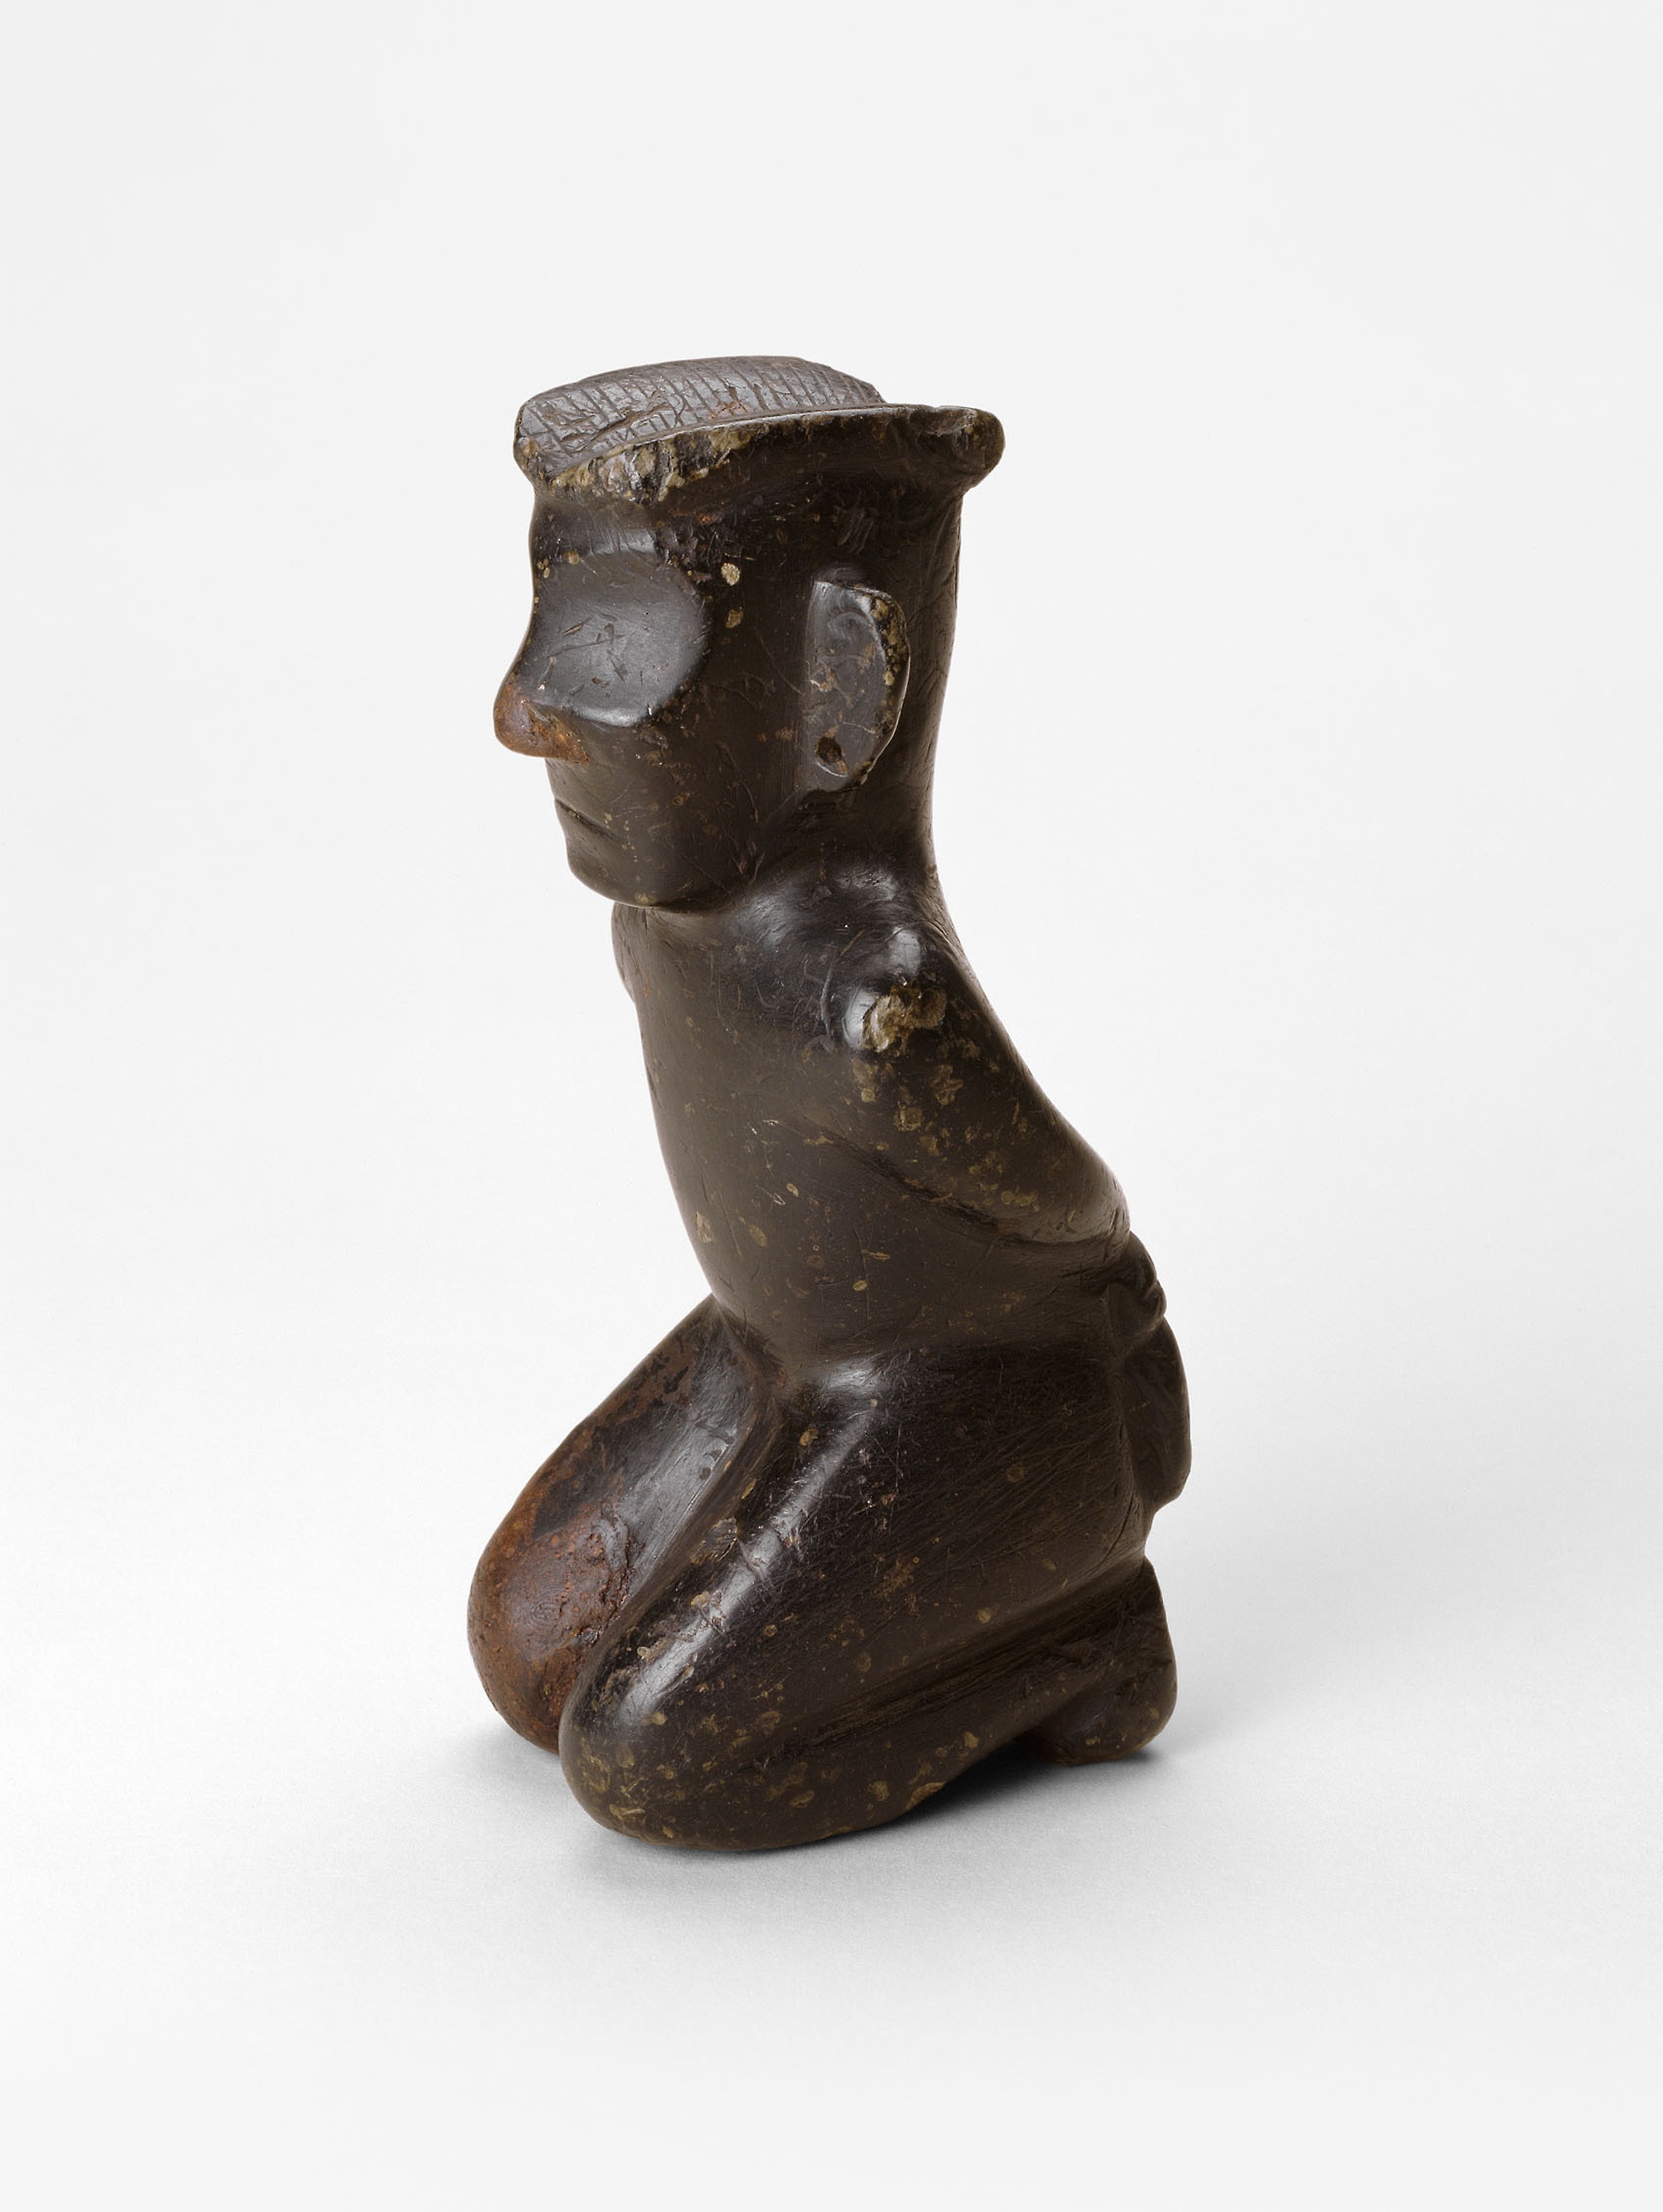
sculpture, artifact, bronze sculpture, figurine, bronze